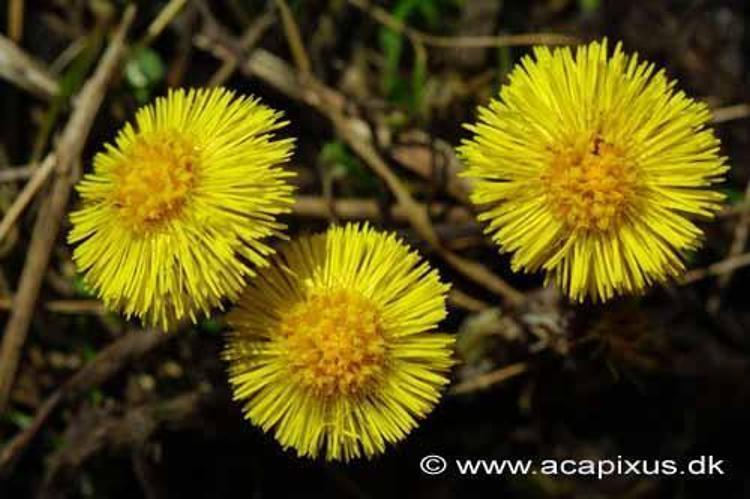
Flower: Coltsfoot